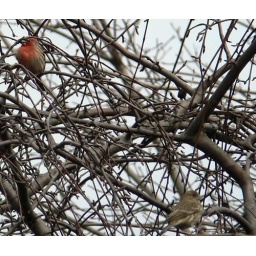
two birds in the tree